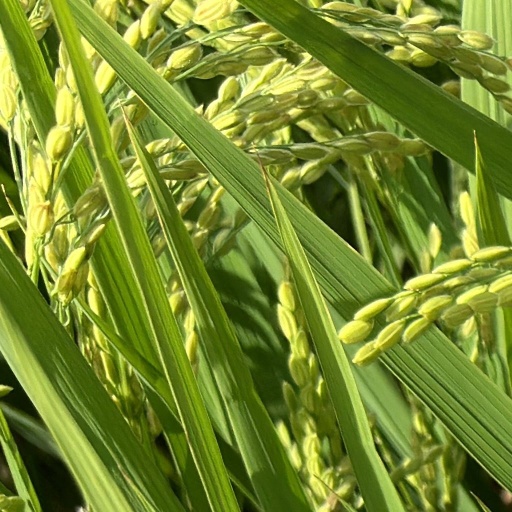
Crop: rice